University of Rwanda

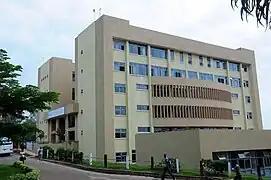
University of Rwanda, Gikondo Campus

Gikondo campus is situated in Kigali in the former School of Finance and Banking. This campus houses the headquarters of University of Rwanda and is the seat of College of Business and Economics. In addition, this campus host the African Centre of Excellence in Data science.